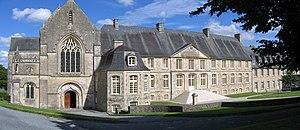
Victoire Eulalie Viel, en religion Mère Placide, est née au foyer d'Hervé Viel, au lieu-dit le Val Vacher, non loin de Quettehou dans le Cotentin, au cœur du Val de Saire.
Cet article liste les abbayes bénédictines actives ou ayant existé sur le territoire français actuel. Il s'agit des abbayes de religieux suivant la règle de saint Benoît, à l'exclusion des cisterciens.
L'abbaye de Saint-Sauveur-le-Vicomte est un édifice catholique, fondé vers 1080, par Néel III de Saint-Sauveur, qui se dresse sur la commune française de Saint-Sauveur-le-Vicomte dans le département de la Manche, en région Normandie.